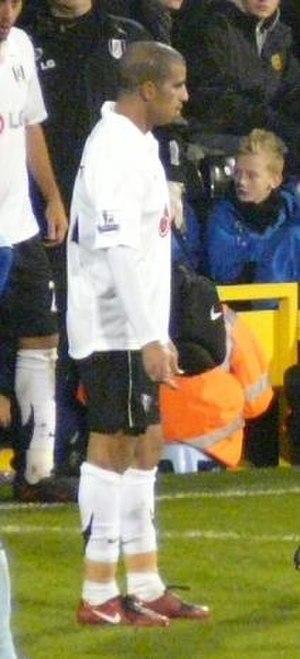
Hameur Bouazza, né le 22 février 1985 à Évry en France, est un footballeur international algérien. Il joue au poste d'attaquant.